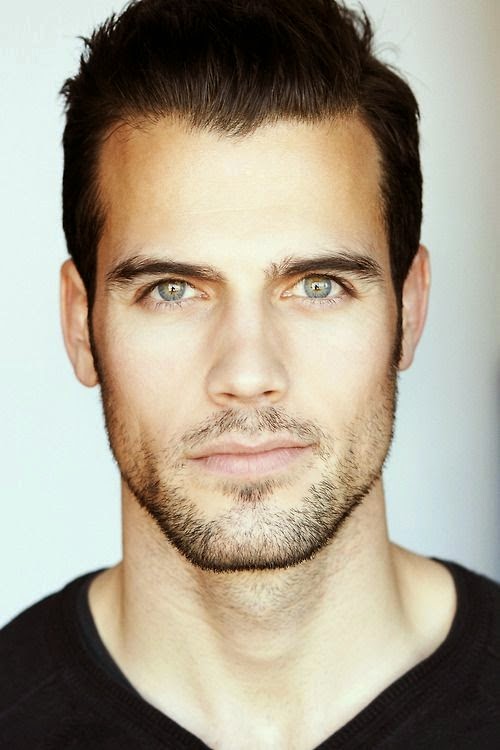
Portrait style: Real Portrait